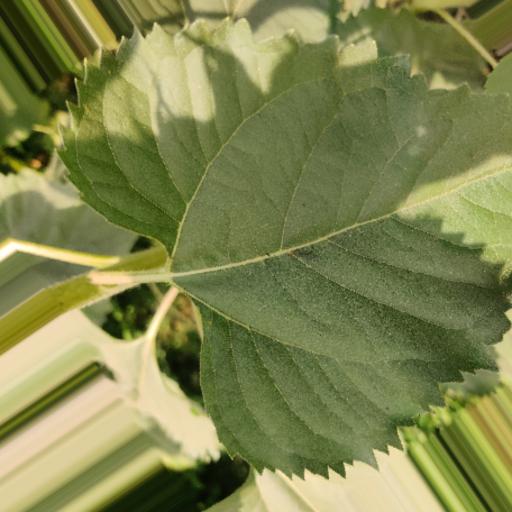
Label: Fresh_leaf